Costa Rica

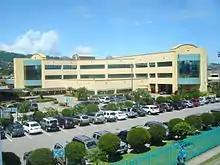
Hospital CIMA in Escazú

Most Costa Ricans identify with a Christian religion, with Catholicism being the one with the largest number of members and also the official state religion according to the 1949 Constitution, which at the same time guarantees freedom of religion. Costa Rica is the only modern state in the Americas which currently has Catholicism as its state religion; other countries with state religions (Catholic, Lutheran, Anglican, Orthodox) are in Europe: Liechtenstein, Monaco, the Vatican City, Malta, United Kingdom, Denmark, Iceland, and Greece.